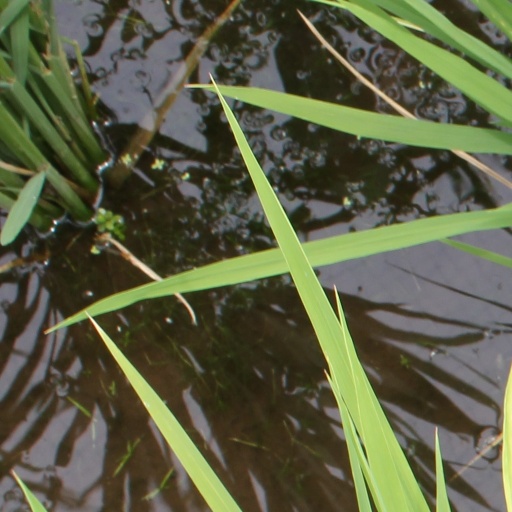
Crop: rice